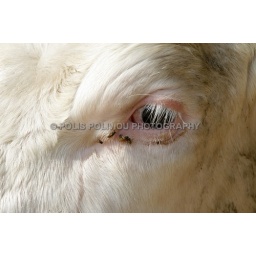
a cow head taken in a field